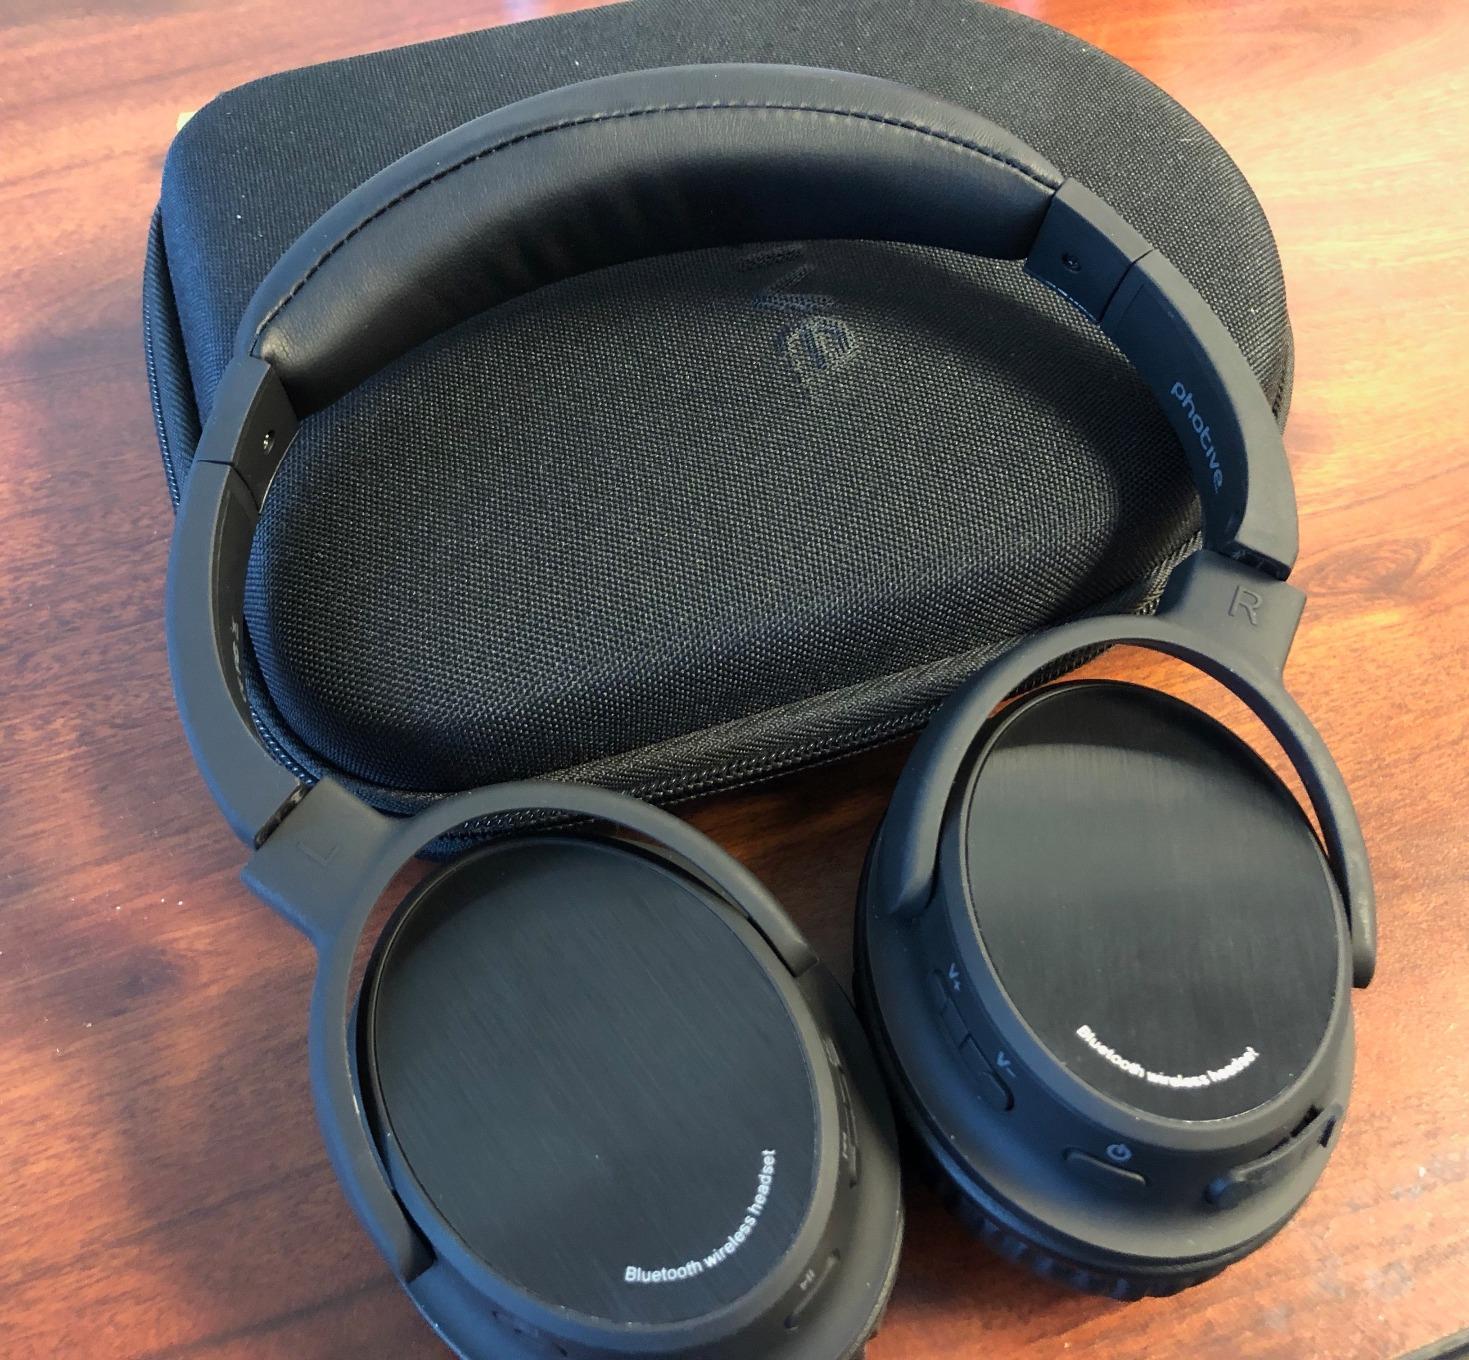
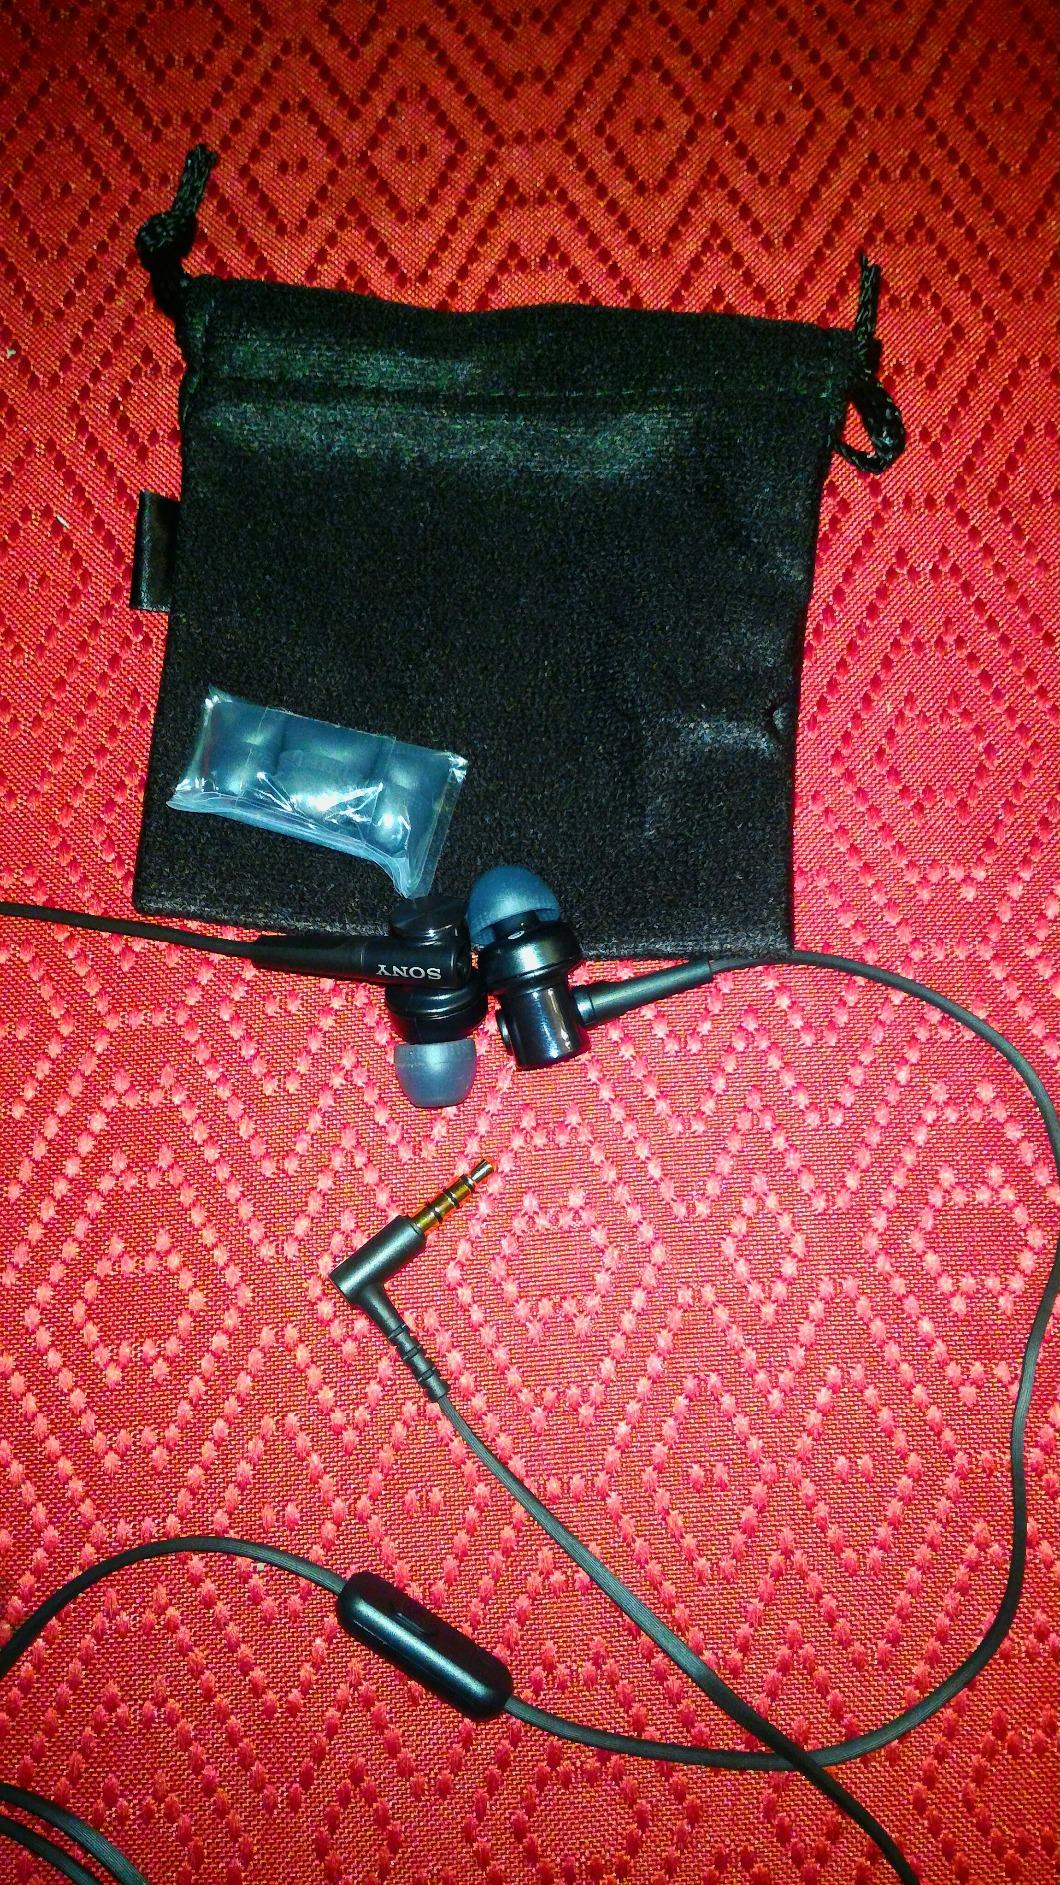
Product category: headphones
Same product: no